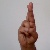
The image shows a hand gesture representing the letter 'R' in Indian Sign Language.